Tsarevich Ivan Ivanovich of Russia

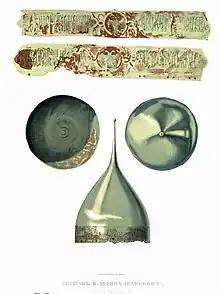
(helmet) of Ivan Ivanovich, before 1557

In 1566, it was suggested that the 12-year-old Ivan marry Virginia Eriksdotter, the daughter of Eric XIV of Sweden, but this did not come about. At the age of 17, Ivan was betrothed to Eudoxia Saburova, who had previously been proposed as a bride for the tsar. Indeed, she had been one of 12 women paraded before the tsar in a bride-show for him to make a choice. The tsar had rejected Eudoxia as a bride for himself but she was later married to the tsar's son. The tsar wanted his daughter-in-law to produce an heir very quickly, and this did not happen, so the tsar banished her to a convent and found another bride for his son. This second wife was Praskovia Solova, who met quickly with the same fate as her predecessor, and was also put away into a convent. A third wife was found for the young Ivan, Yelena Sheremeteva, who was found to be pregnant in October 1581. That child was presumably miscarried around the time when Ivan died.